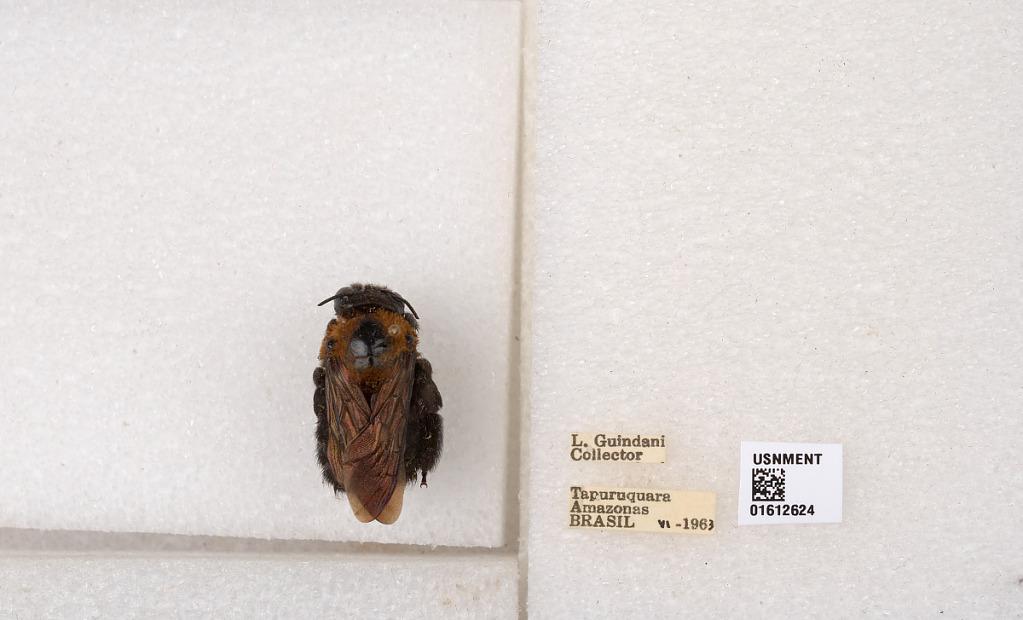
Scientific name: Xylocopa (Neoxylocopa) aurulenta (Fabricius)
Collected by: L. Guindani
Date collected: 1963-6-1
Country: Brazil
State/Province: Amazonas
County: Santa Isabel do Rio Negro
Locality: Tapuruquara
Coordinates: -0.41389, -65.0192